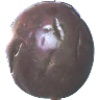
Label: Passion Fruit 1